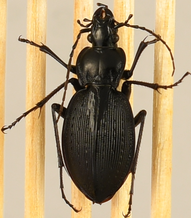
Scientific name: Carabus goryi
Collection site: Mountain Lake Biological Station NEON (MLBS), plot MLBS_008